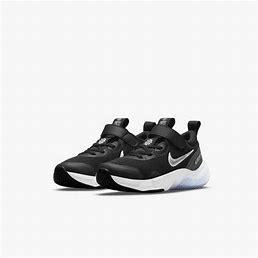
Brand: Nike
Model: Explor Next Nature